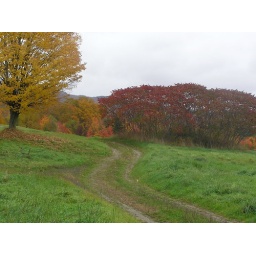
field road in fall